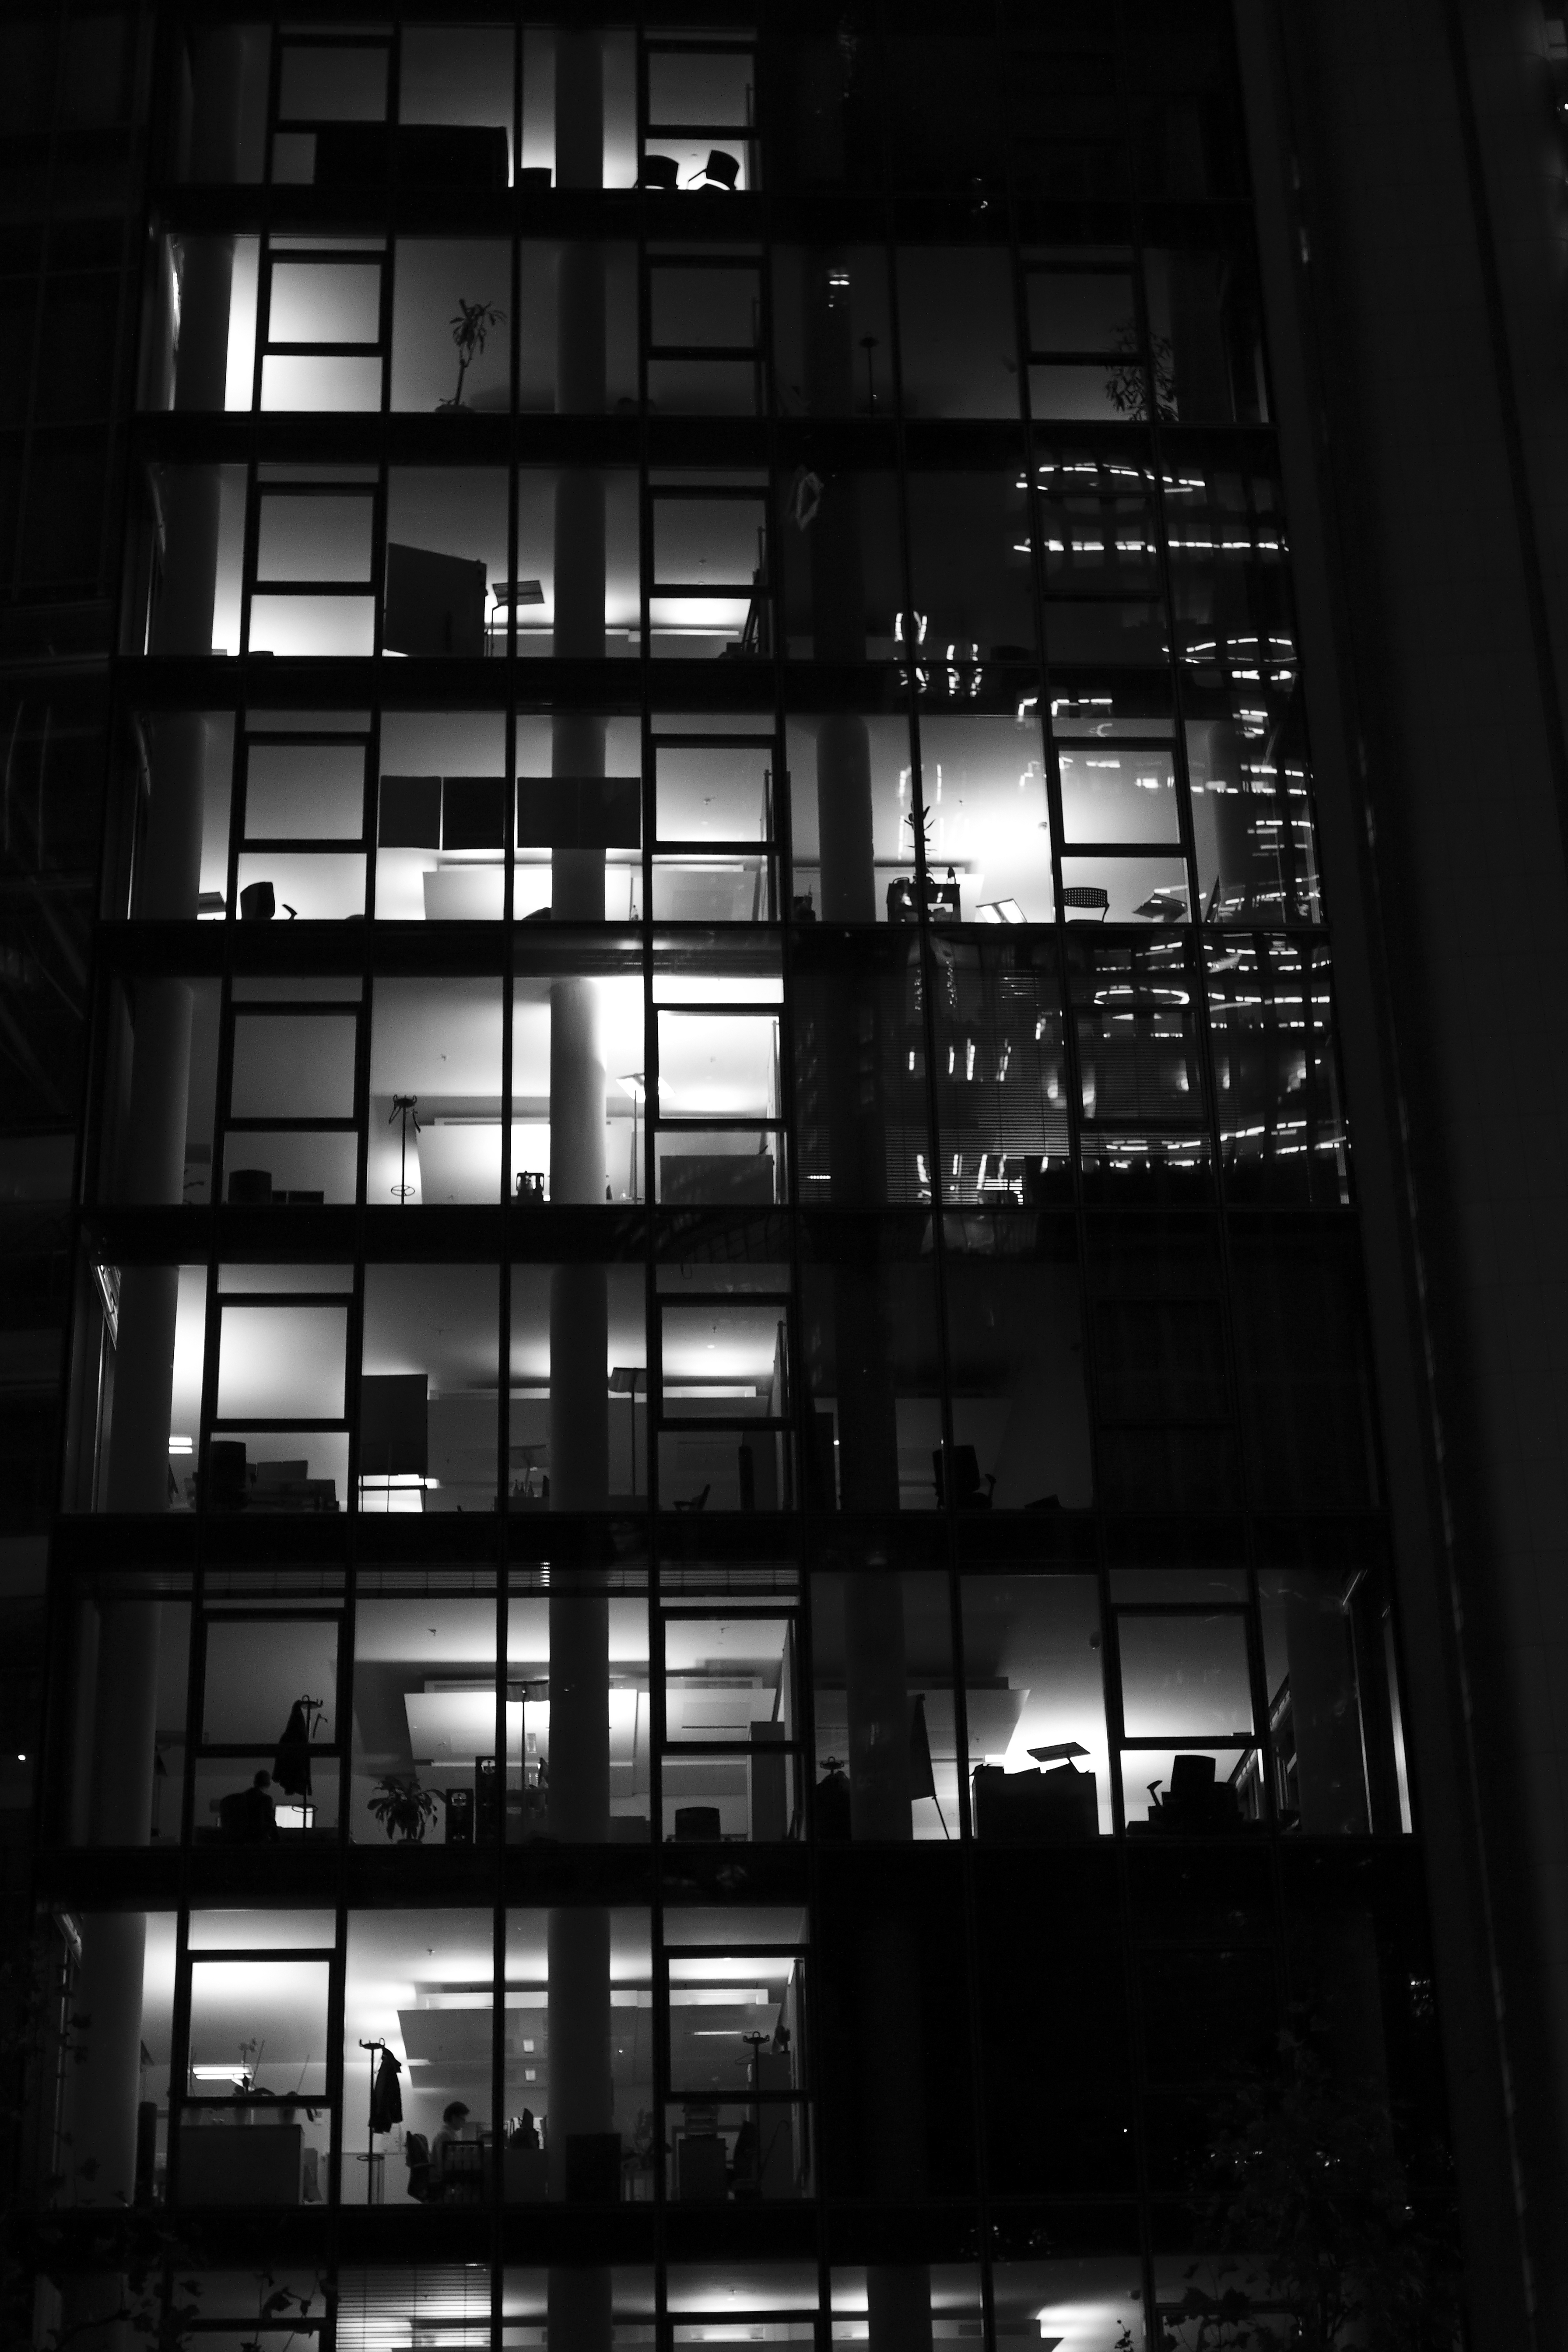
light, black and white, architecture, white, photography, window, line, color, darkness, black, monochrome, interior design, bw, blackandwhite, blackwhite, design, symmetry, germany, alemania, allemagne, sw, schwarzweiss, schwarzweis, shape, frankfurtmain, frankfurtammain, frankfurtam, frankfurtamain, germania, hesse, hassia, hessen, frankfurt, schwarzweissfotografie, schwarzweisfotografie, monochrome photography